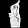
Label: Dress